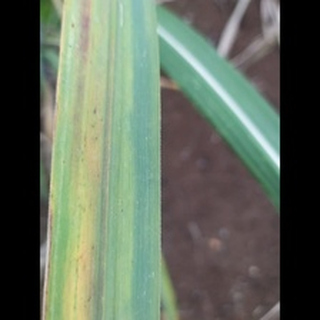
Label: sugarcane_yellow_leaf_disease